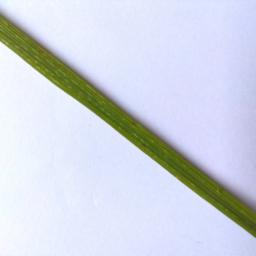
Label: Rice___Leaf_Blast